DeWeese Reservoir

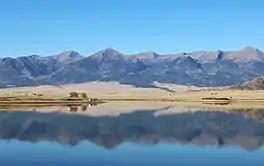
Looking west across the reservoir towards the Sangre de Cristo Mountains

DeWeese Reservoir is located in northern Custer County, Colorado between the Sangre de Cristo Mountains and the Wet Mountains. The reservoir is owned by the DeWeese-Dye Ditch and Reservoir Company, which uses the water it stores to irrigate agricultural crops around Lincoln Park and Brookside in Fremont County, Colorado.